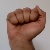
The image shows a hand gesture representing the letter 'A' in Indian Sign Language.